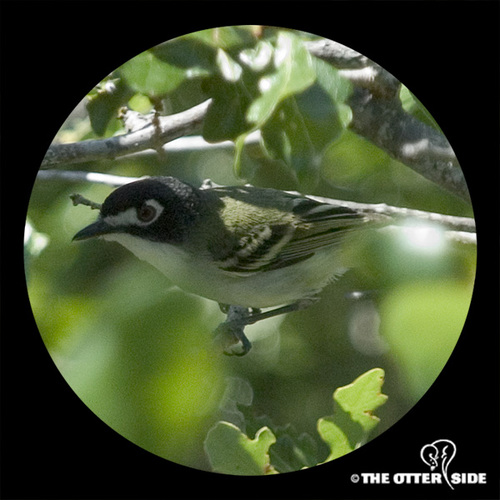
this bird has a black head with a white mask, a white breast and brown wings that have white and black wingbars.
this is a bird with a white belly, black and grey wings and a white eye ring.
this bird has a white breast, black crown and supercillary, short black bill and black and white striped primaries.
this bird has a black crown, a white superciliary, and a white breastblack and white bird with black head with white around his eyes to his black pointed bill.
this bird is green with black and has a long, pointy beak.
this is a long bodied bird with a black and white head and wings and a white breast.
a small bird with a white belly, breast, and eye ring.
the bird has a black crown, white belly, and striped wingbars.
this bird is small with a black eye ring and striping on its plumage.
Species: Black Capped Vireo